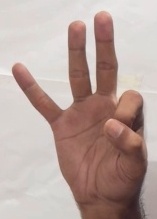
ASL sign: 9